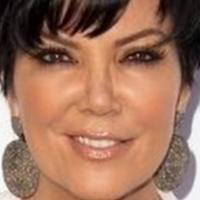
Age group: age 56-65